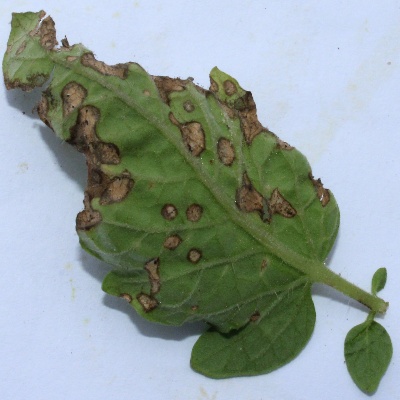
Crop: Tomato
Condition: septoria leaf spot